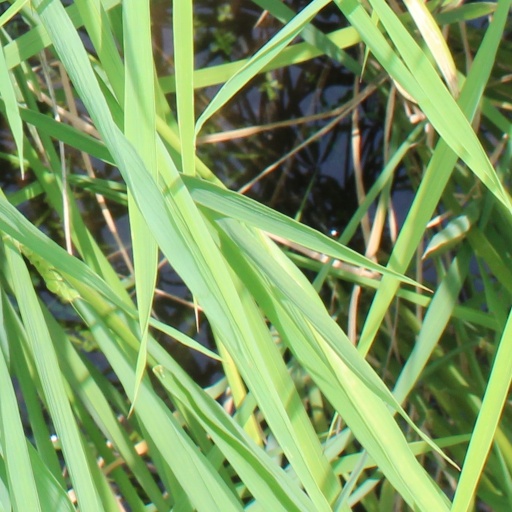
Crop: rice